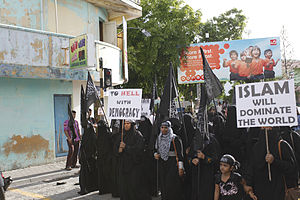
Islamisme
Muslimske demonstranter bærer tegn, der læser "Islam vil dominere verden" og "Til helvede med demokrati" i Maldiverne, september 2014.
Islamisme er en betegnelse, der bruges om mange forskellige bevægelser, der har som fælles træk, at de mener, at islam bør være fundamentet for statens indretning. Desuden arbejder de aktivt for at virkeliggøre målet om den islamiske stat.